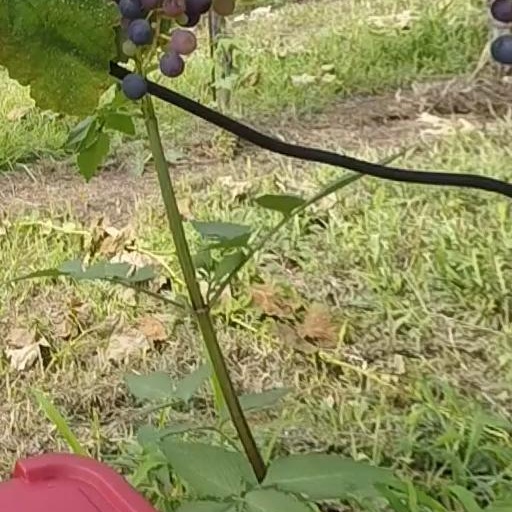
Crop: grape